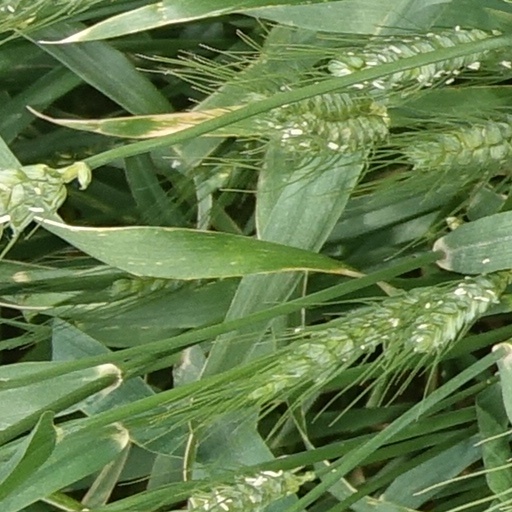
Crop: wheat